Saint-Barthélemy-de-Bellegarde

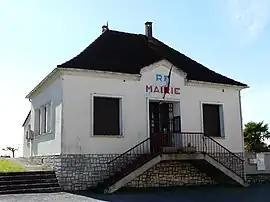
The town hall in Saint-Barthélemy-de-Bellegarde

Saint-Barthélemy-de-Bellegarde (Limousin: "Sent Bertomiu de Belagarda") is a commune in the Dordogne department in Nouvelle-Aquitaine in southwestern France.